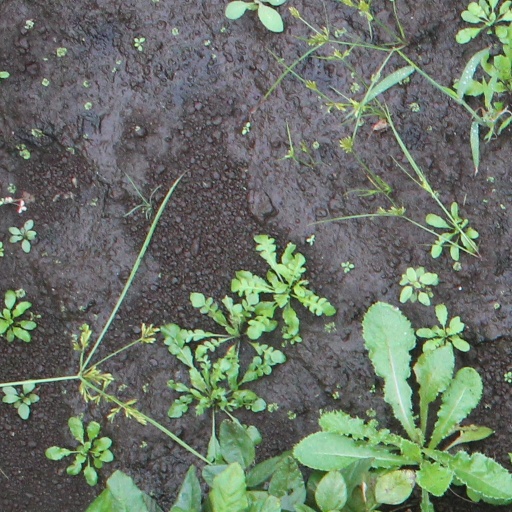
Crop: soybean